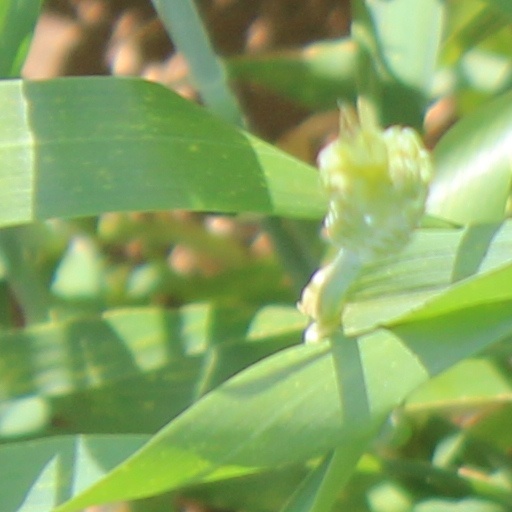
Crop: wheat